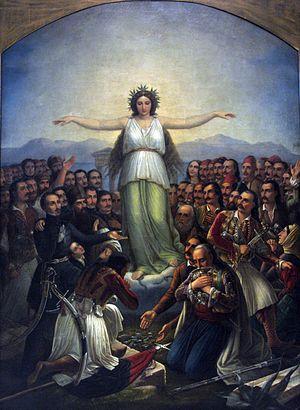
Athanásios Diákos, né en 1788 et mort en 1821, était un révolutionnaire et héros de la guerre d'indépendance grecque. Son véritable nom est l'objet de discussions. Athanásios-Nikólaos « Diákos » Massavétas, selon certains, est l'un des plus célèbres protagonistes des combats qui ont mené à l'indépendance de son pays, en 1821. Selon d'autres, son vrai nom était Athanásios Grammatikós. Il fut initié dans la Filikí Etería en 1818, et en 1820 il devint armatole de Livadiá. En avril 1821, avec d'autres officiers, il s'empara de la citadelle de Livadia. Il s'en servait comme repaire, d'où il mena nombre de combats victorieux. Il prit le pont d'Alamana près des Thermopyles et le 22 avril 1821 il combattit contre l'armée d'Omer Vrionis. Pendant cette bataille il fut fait prisonnier, et comme on le transportait à Lamia il fut empalé par les Turcs et brûlé le 24 avril 1821. Le récit de ses exploits et de sa mort tient autant de la légende que de l'histoire. L'armée grecque lui a décerné le grade de général à titre honorifique.